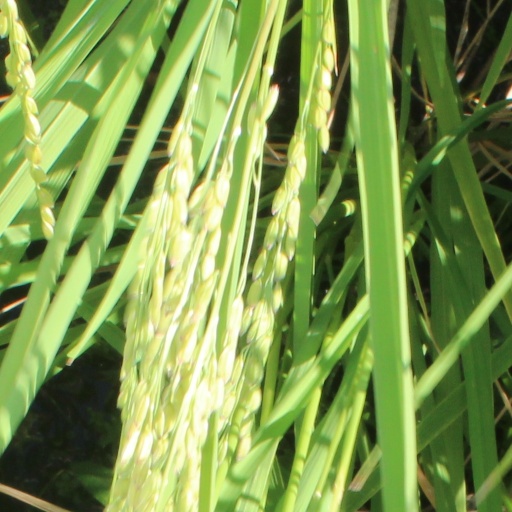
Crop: rice